Stongdey Monastery

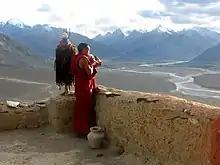
Sunset concert on the gompa roof

Stongdey Monastery, often written Stongde, Stongday, Tonday or Thonde, is a flourishing Buddhist monastery in Zanskar, Ladakh, northern India, approximately northeast of Padum, on the road to Nimmu. The monastery is located on a hillock overlooking the village of Stongdey.